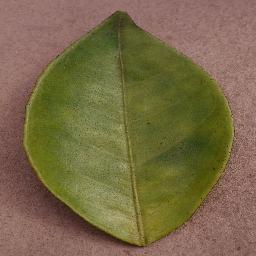
Label: Orange___Haunglongbing_(Citrus_greening)